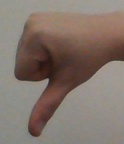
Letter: waw